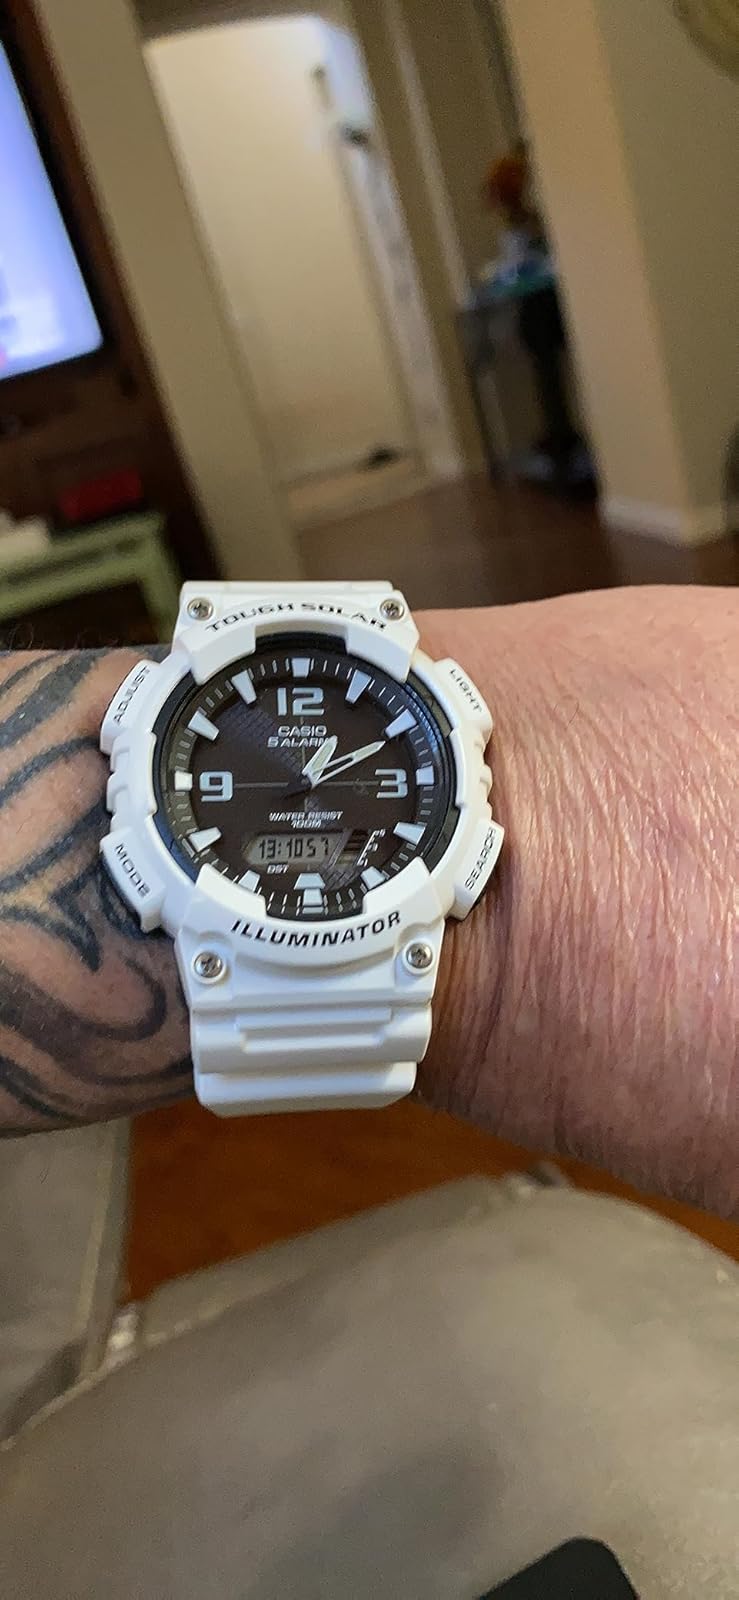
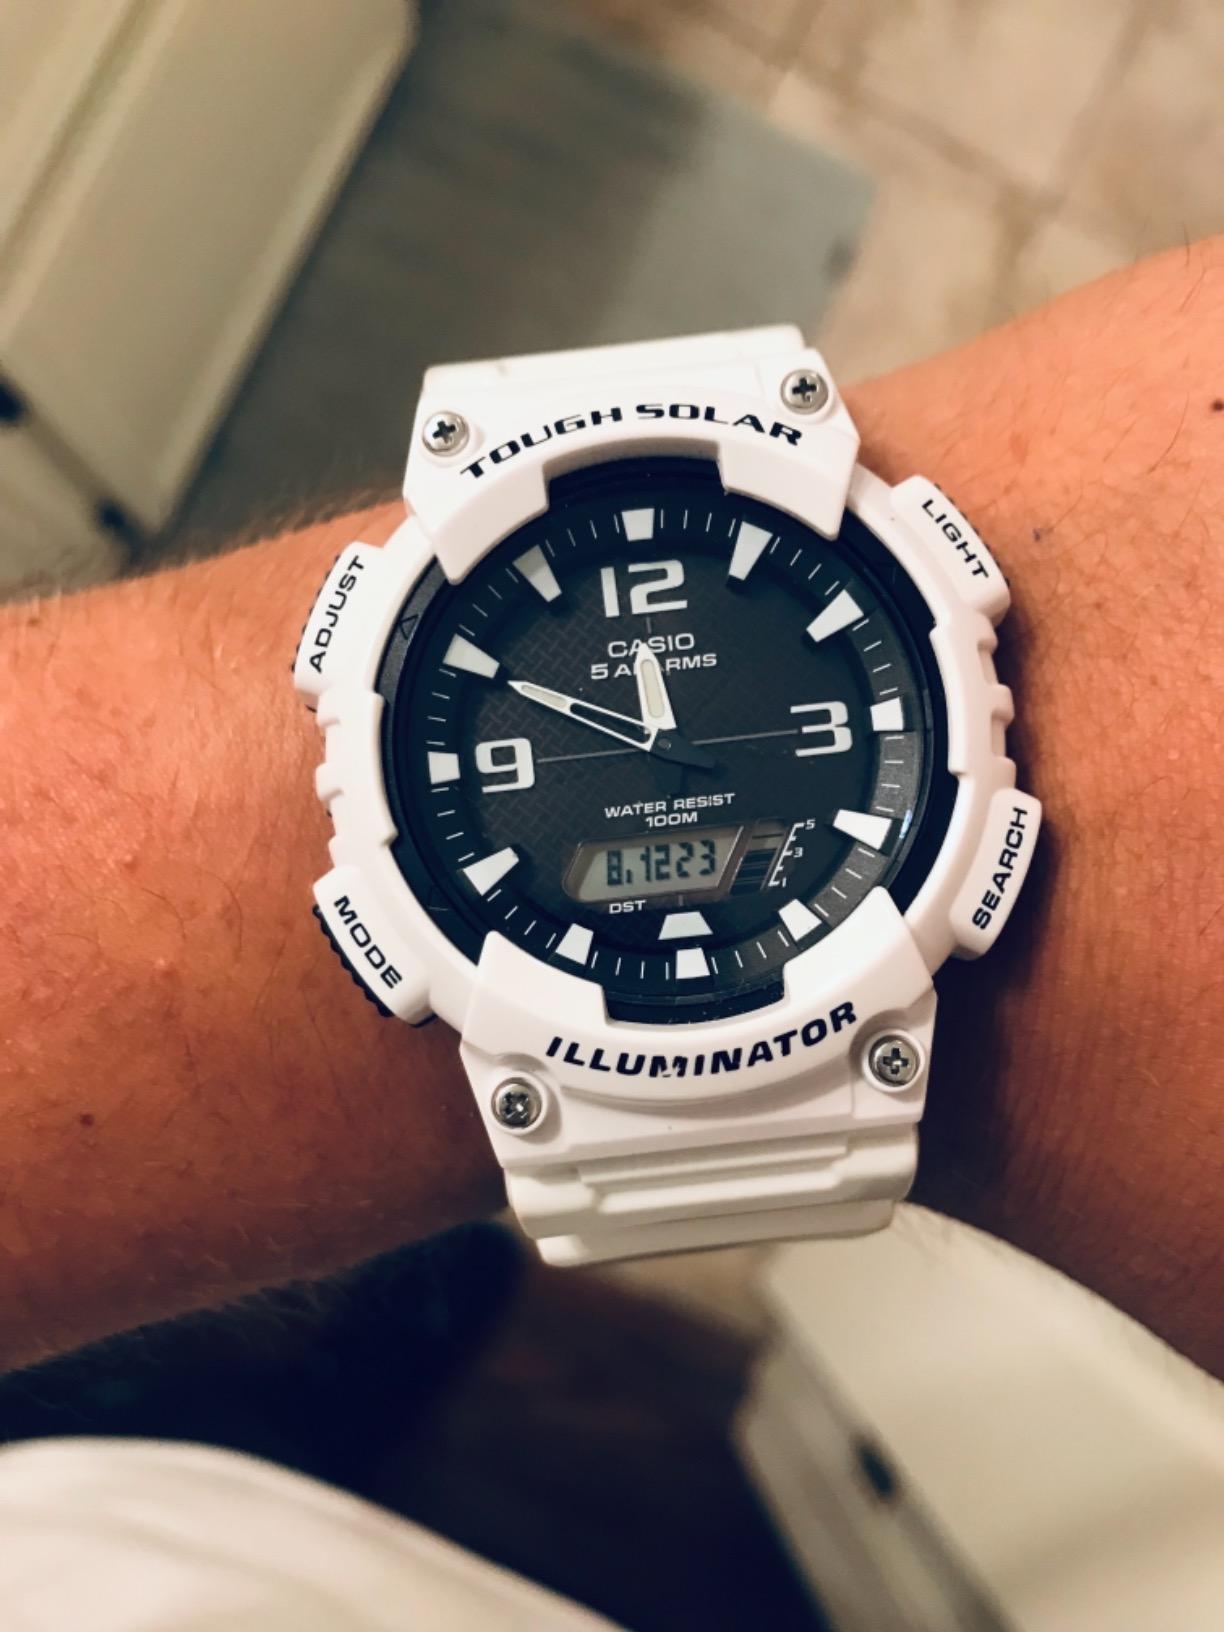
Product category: accessories_watch
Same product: yes